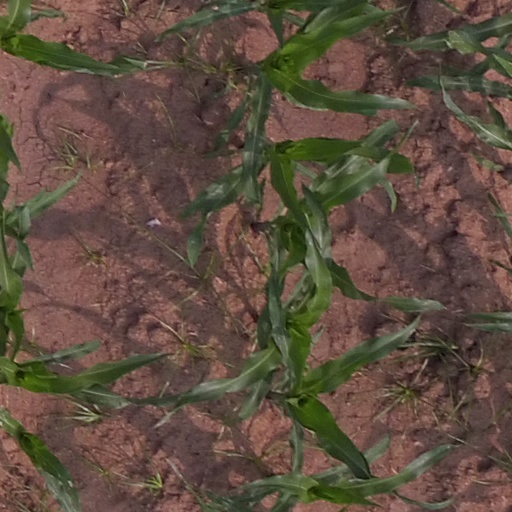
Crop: maize; corn